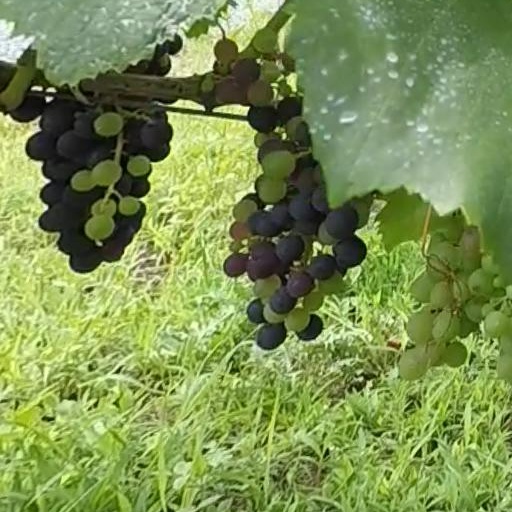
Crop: grape